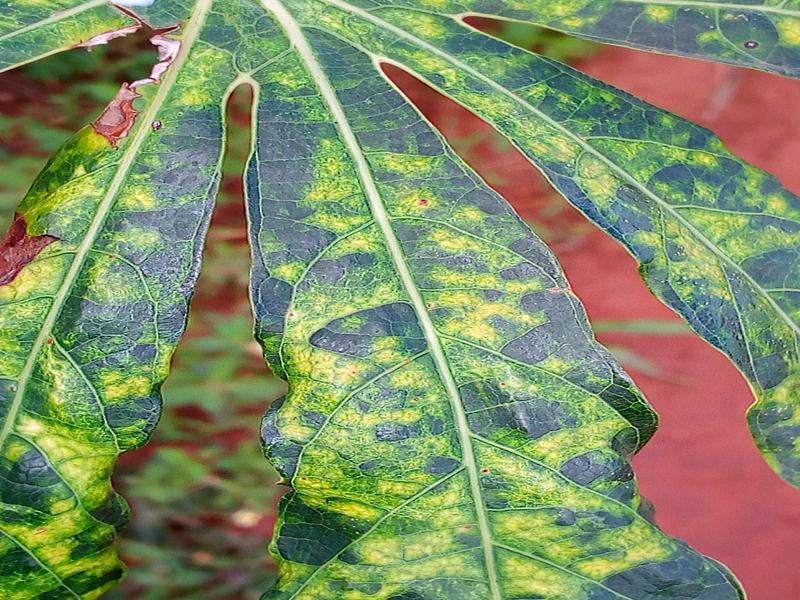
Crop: cassava
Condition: mosaic_disease